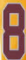
Number: 8